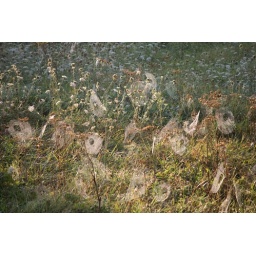
Spiders having fun in the field across the road ;)